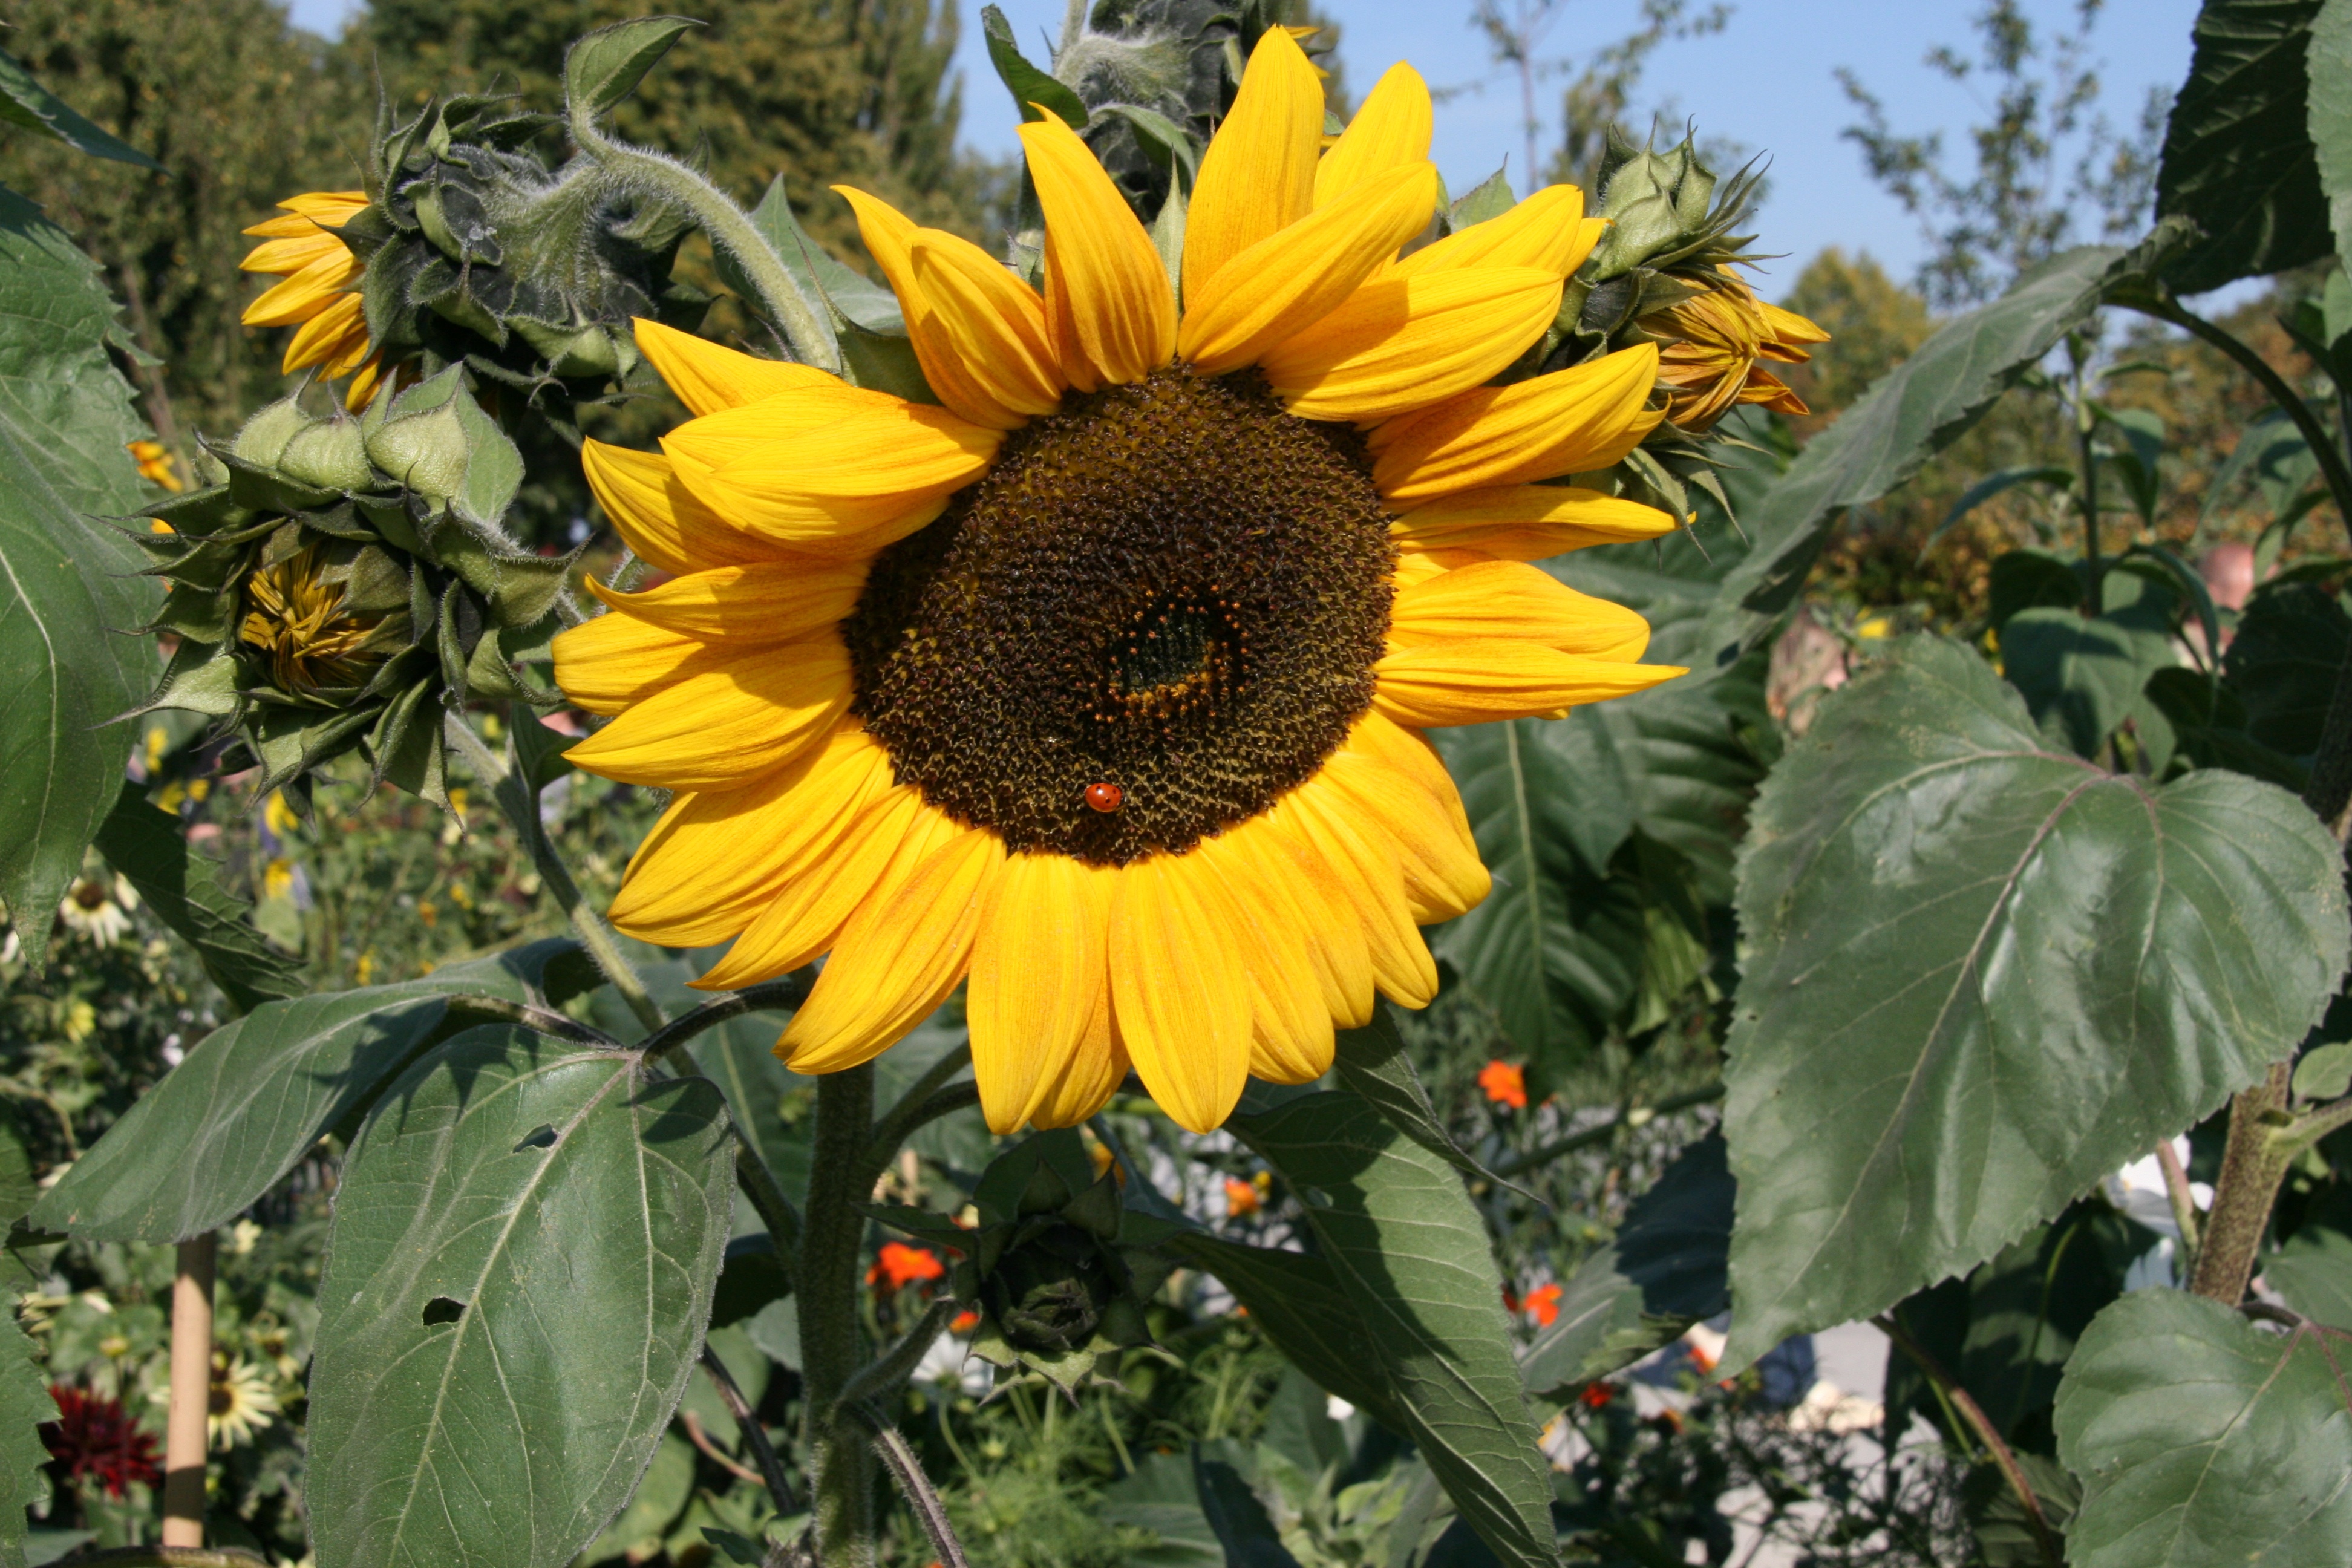
nature, plant, field, flower, botany, close, sunflower, sun flower, flowering plant, daisy family, sunflower seed, annual plant, land plant